Immanuel Kant

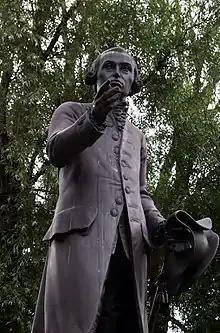
Statue of Kant in Kaliningrad, Russia. Replica by of the original by Christian Daniel Rauch was lost in 1945.

Kant discusses the subjective nature of aesthetic qualities and experiences in "Observations on the Feeling of the Beautiful and Sublime" (1764). Kant's contribution to aesthetic theory is developed in the "Critique of the Power of Judgment" (1790), where he investigates the possibility and logical status of "judgments of taste". In the "Critique of Aesthetic Judgment", the first major division of the "Critique of the Power of Judgment", Kant used the term "aesthetic" in a manner that resembles its modern sense. In the "Critique of Pure Reason", to note essential differences between judgments of taste, moral judgments, and scientific judgments, Kant abandoned the term "aesthetic" as "designating the critique of taste", noting that judgments of taste could never be "directed" by "laws "a priori"". After Alexander Gottlieb Baumgarten, who wrote "Aesthetica" (1750–58), Kant was one of the first philosophers to develop and integrate aesthetic theory into a unified and comprehensive philosophical system, utilizing ideas that played an integral role throughout his philosophy. In the chapter "Analytic of the Beautiful" in the "Critique of the Power of Judgment", Kant states that beauty is not a property of an artwork or natural phenomenon, but is instead consciousness of the pleasure that attends the 'free play' of the imagination and the understanding. Even though it appears that we are using reason to decide what is beautiful, the judgment is not a cognitive judgment, "and is consequently not logical, but aesthetical".